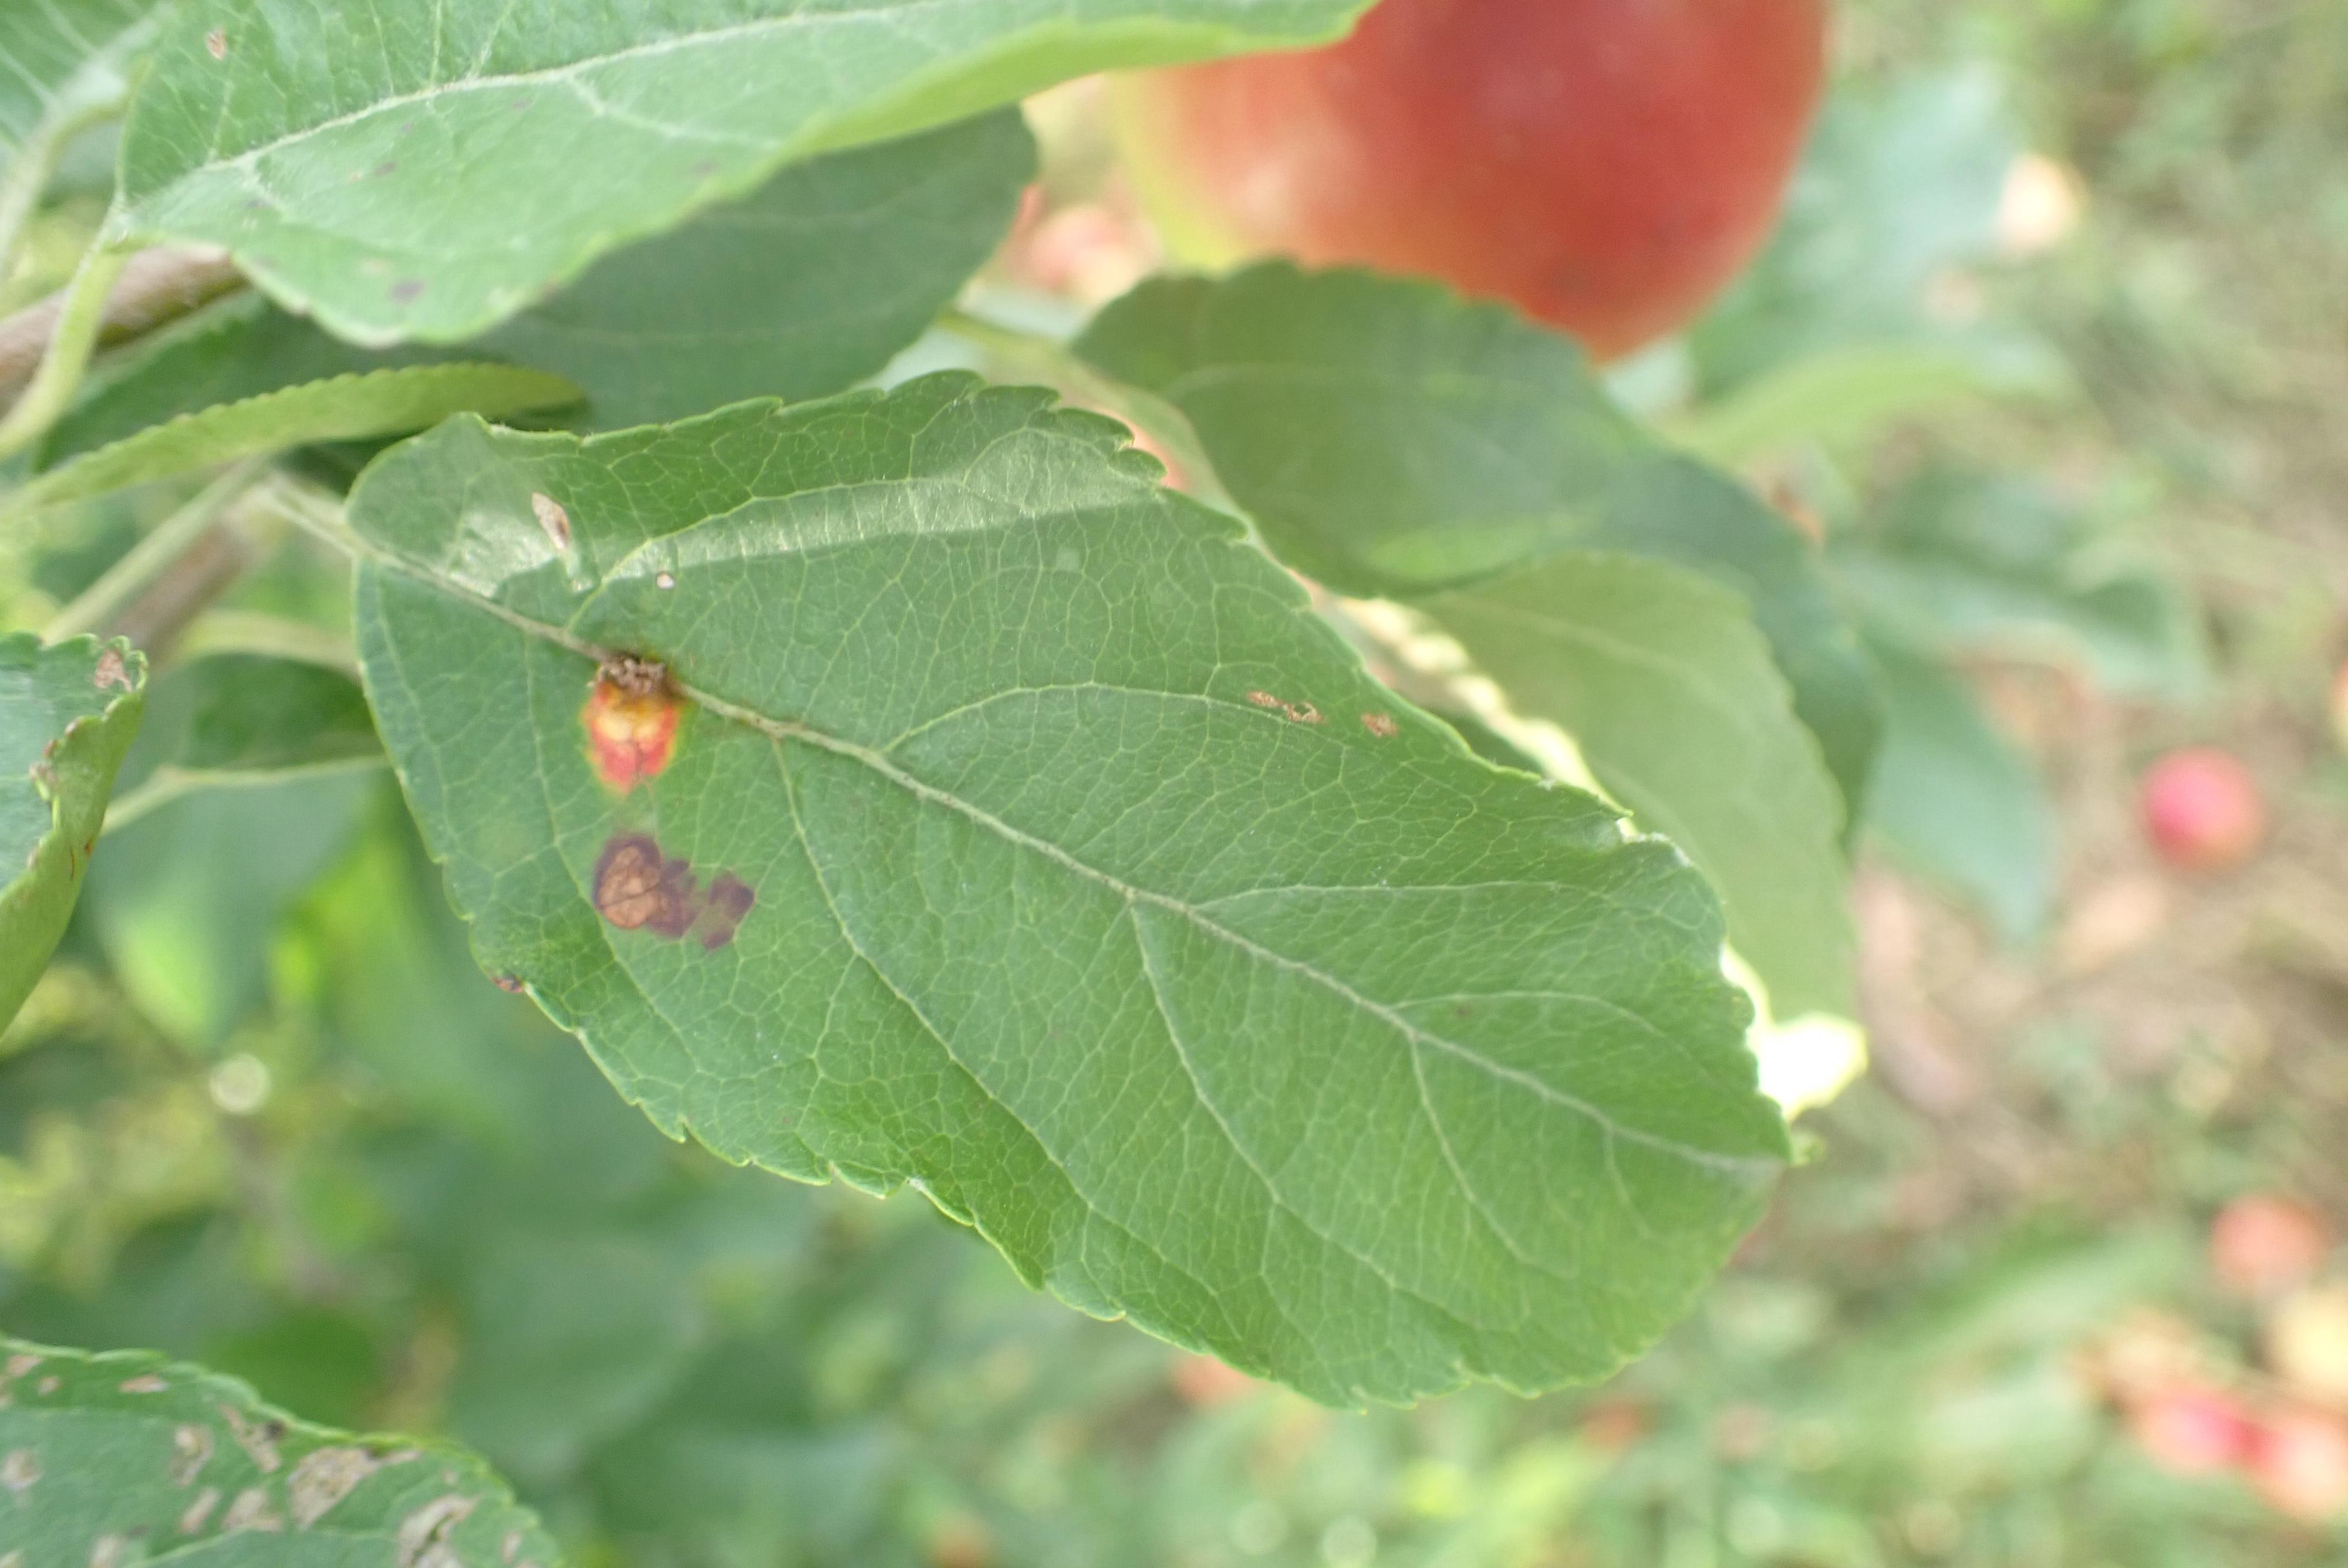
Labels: rust, frog_eye_leaf_spot